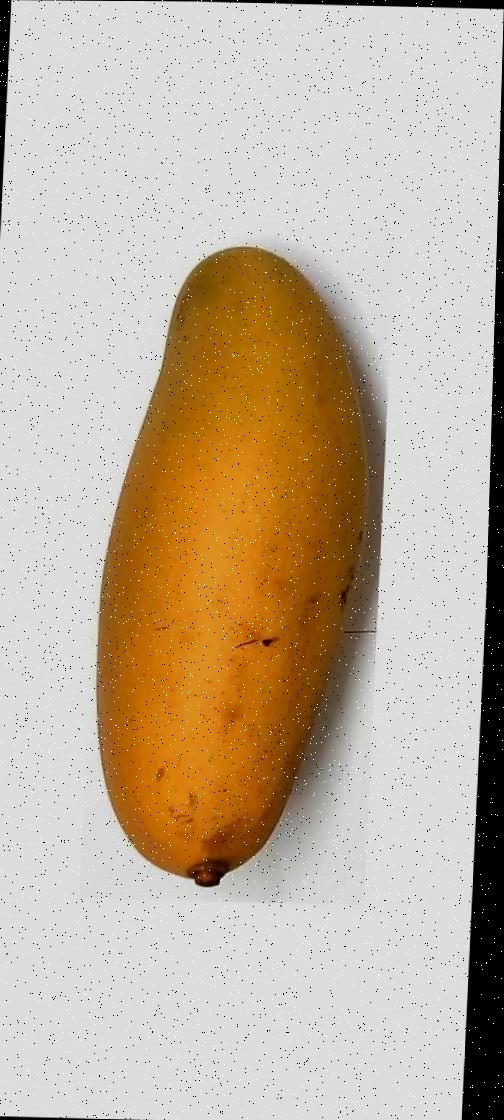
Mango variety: Banana Mango